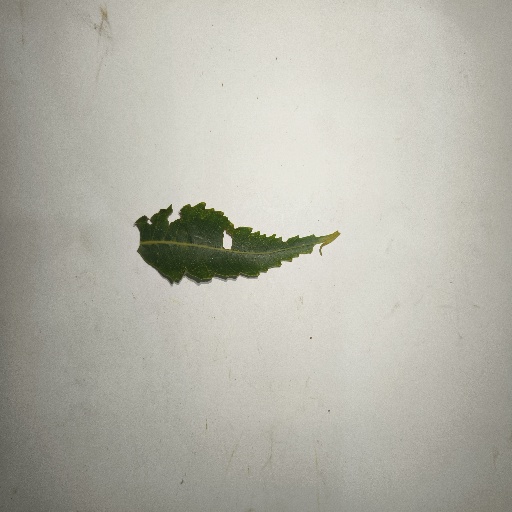
Species: Neem
Leaf condition: Shot Hole Leaf